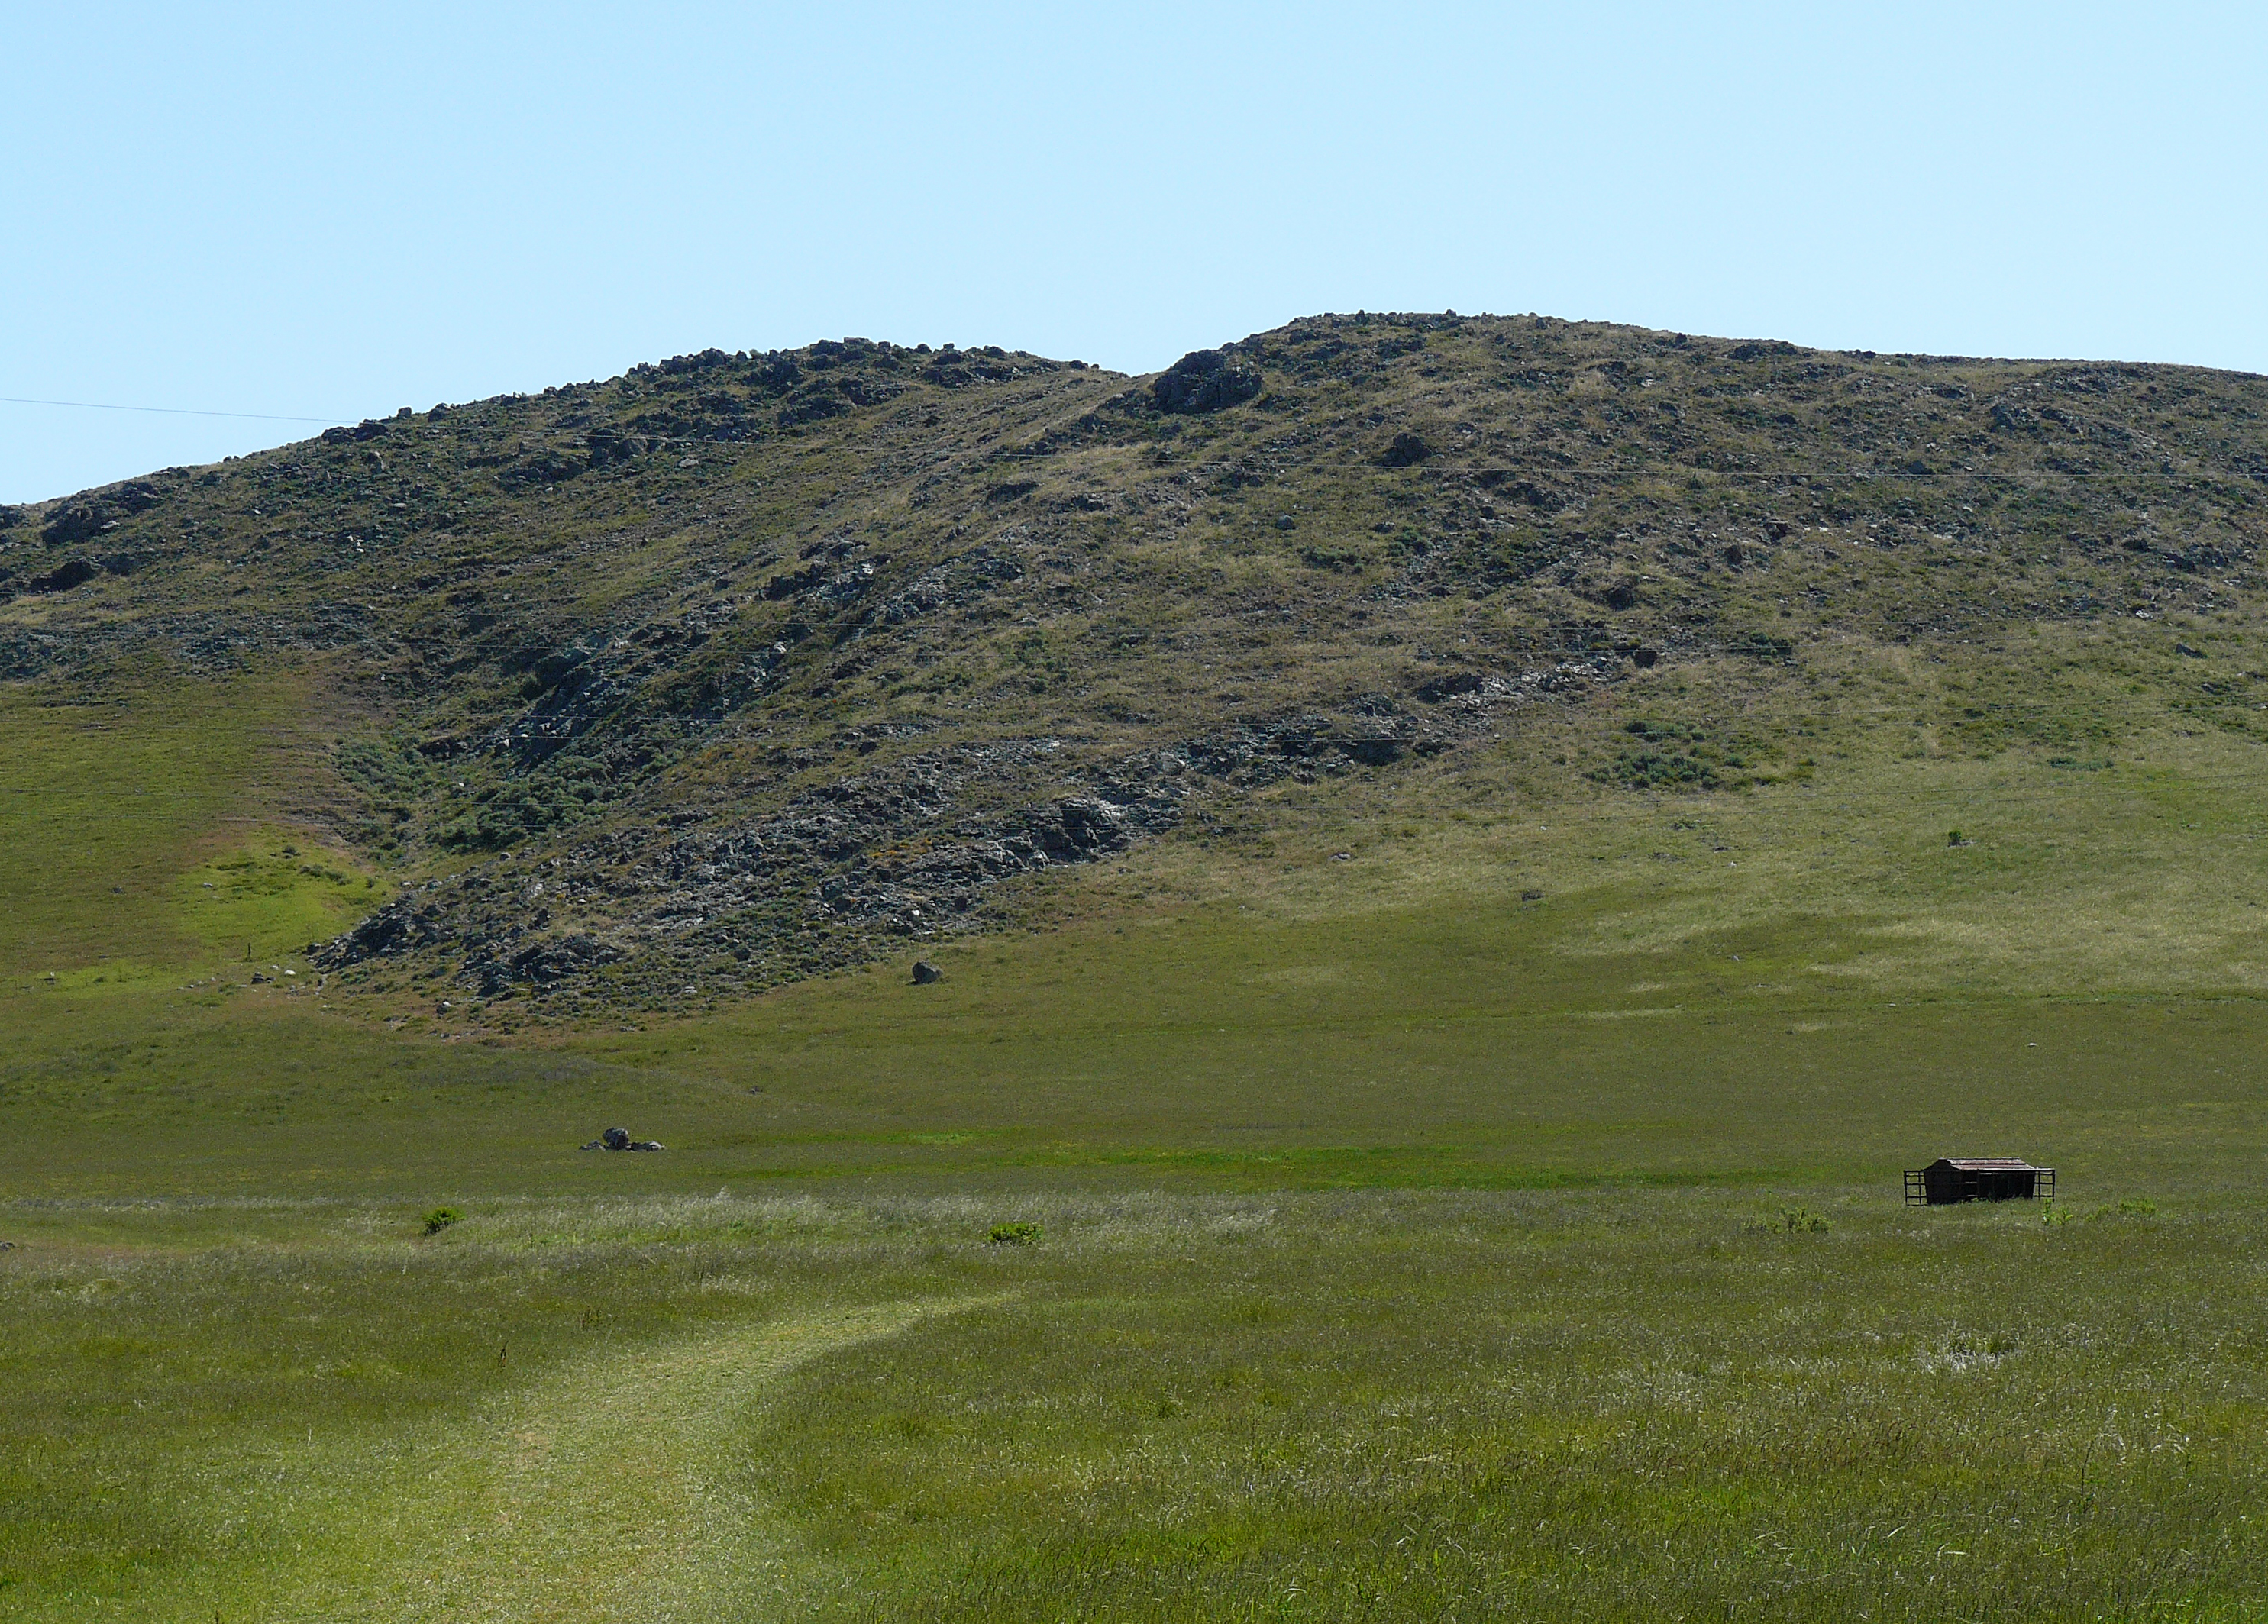
landscape, grass, wilderness, mountain, meadow, prairie, hill, lake, mountain range, pasture, highland, terrain, ridge, plain, grassland, plateau, fell, habitat, loch, ecosystem, lagunalakeopenspace, docentjoyce, steppe, rural area, lagunalakepark, natural environment, geographical feature, mountainous landforms